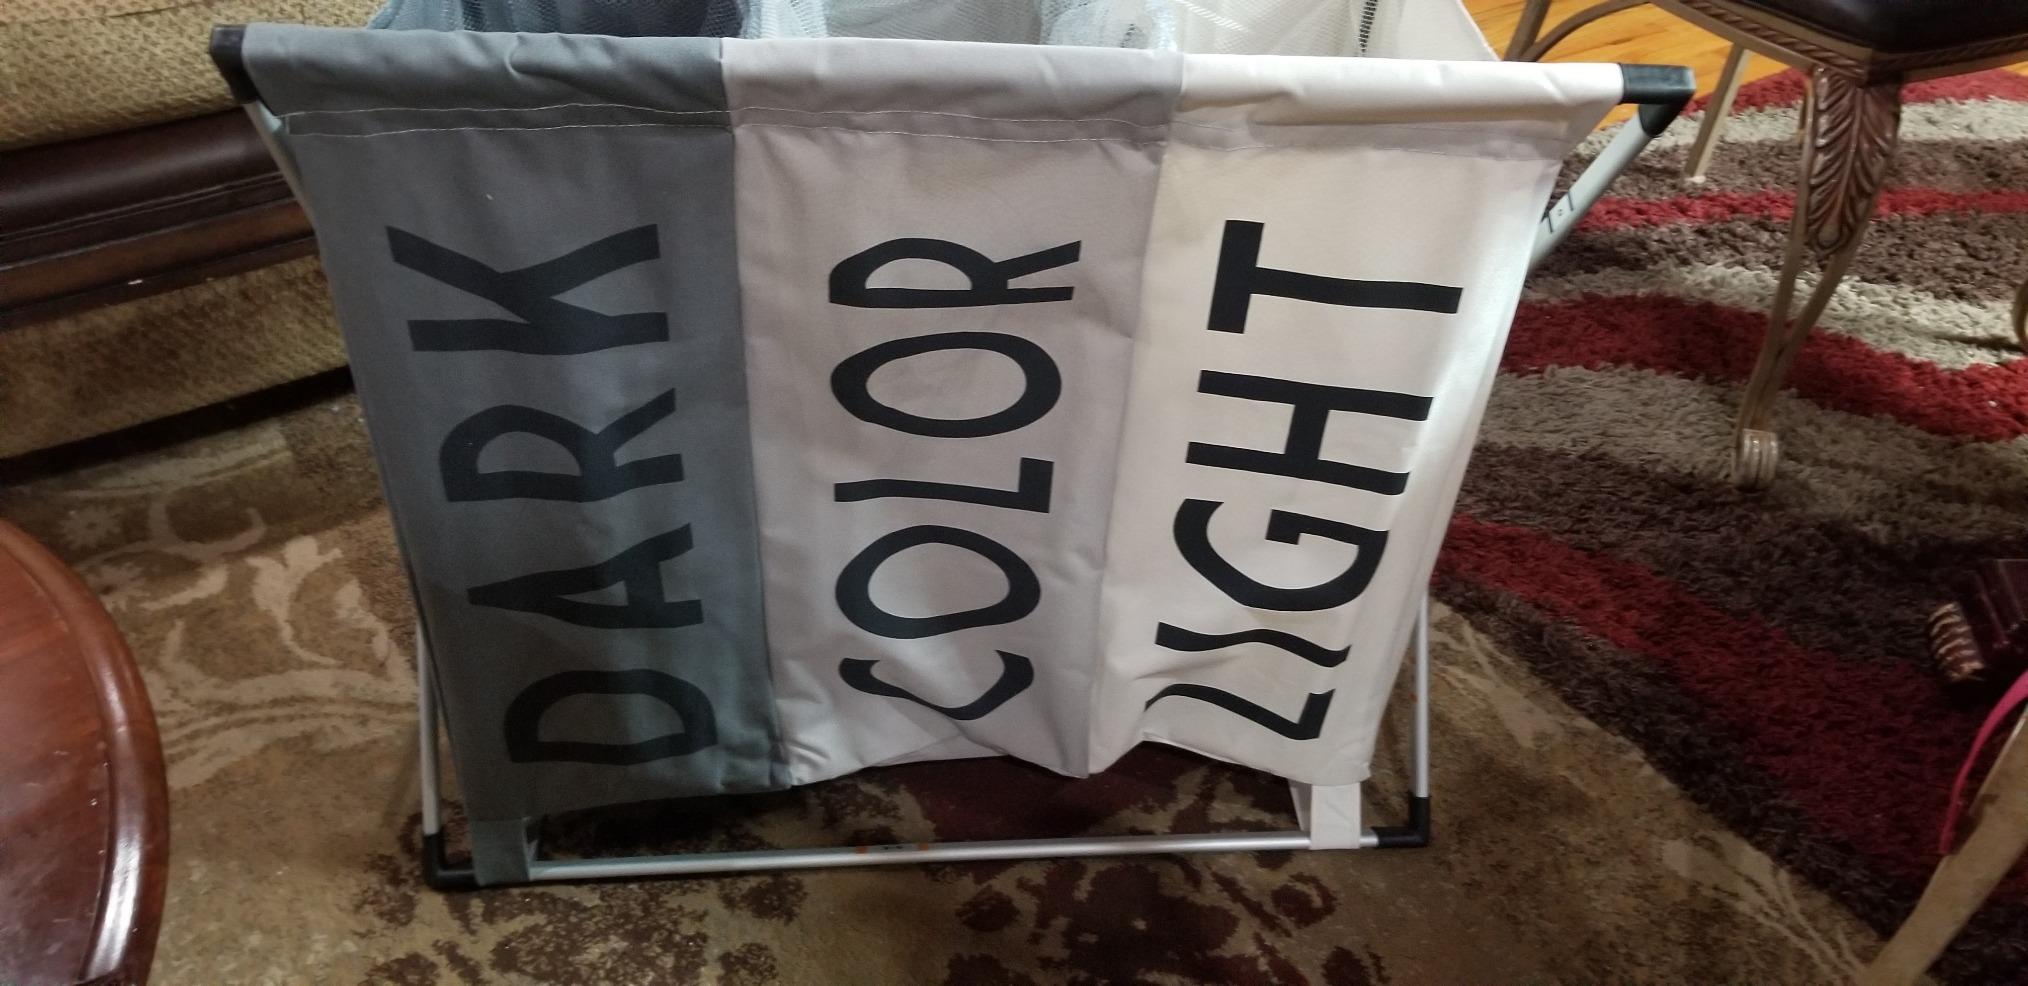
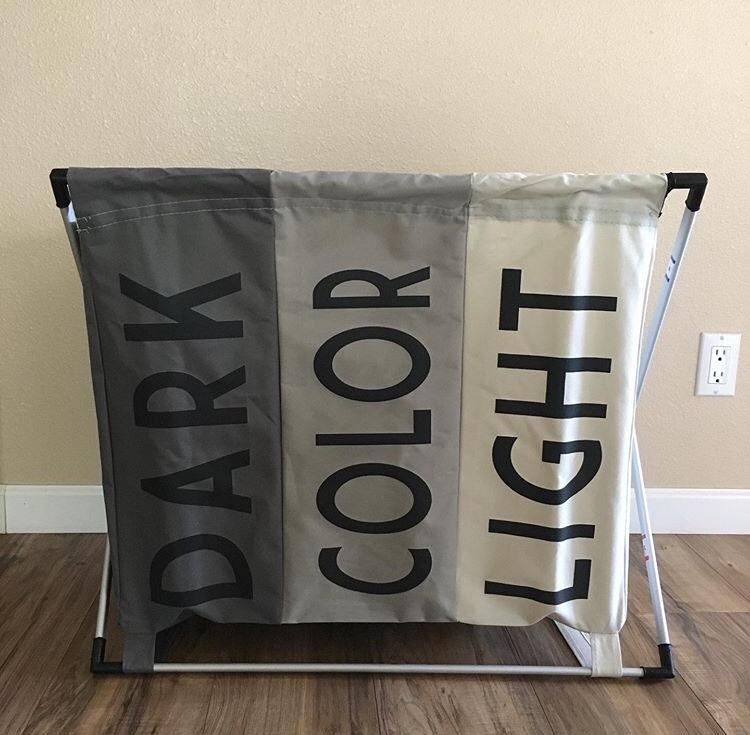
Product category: items_hamper
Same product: yes